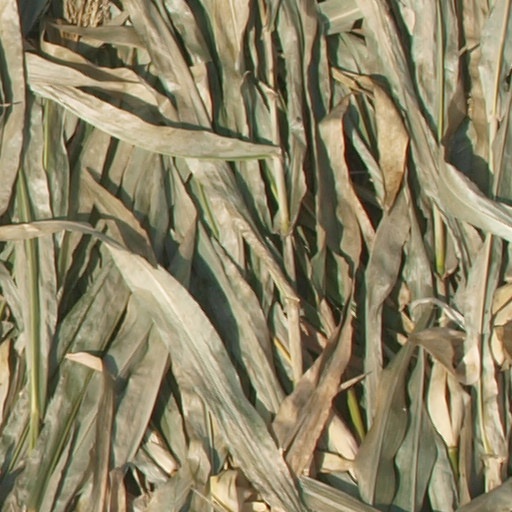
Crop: maize; corn